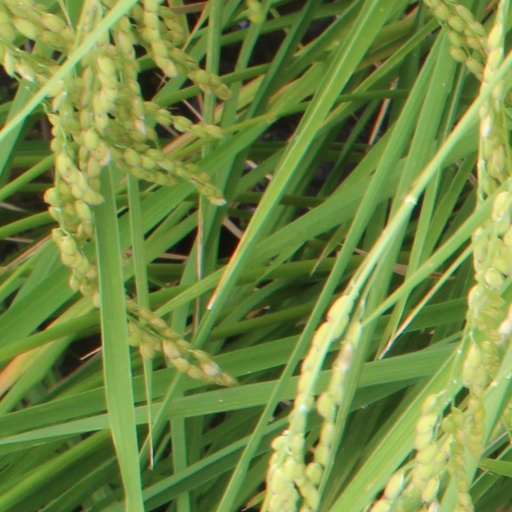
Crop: rice